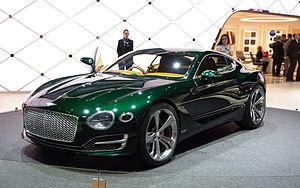
Le Salon international de l'automobile de Genève 2015 est un Salon automobile qui s'est tenu du 5 au 15 mars 2015 à Genève. Il s'agit de la 85ᵉ édition internationale de ce salon, organisé pour la première fois en 1905.
La Bentley EXP 10 Speed 6 est un concept car GT du constructeur automobile britannique Bentley, présenté au Salon international de l'automobile de Genève 2015.